George Stewart (surgeon)

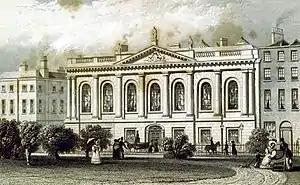
"The College of Surgeons, Dublin". 1837.

George Stewart (1752 - 8 June 1813) was the president of the Royal College of Surgeons in Ireland (RCSI) in 1792 and in 1799.